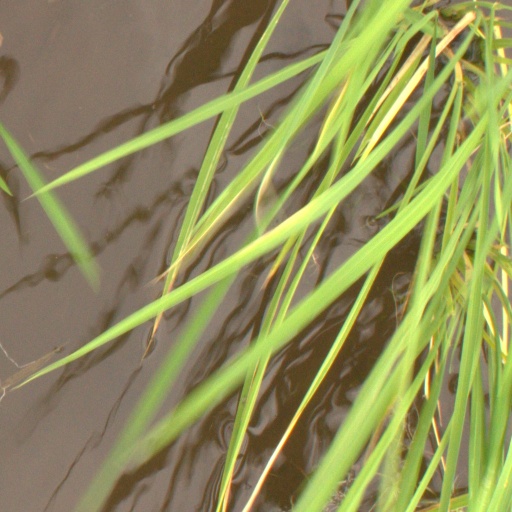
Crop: rice